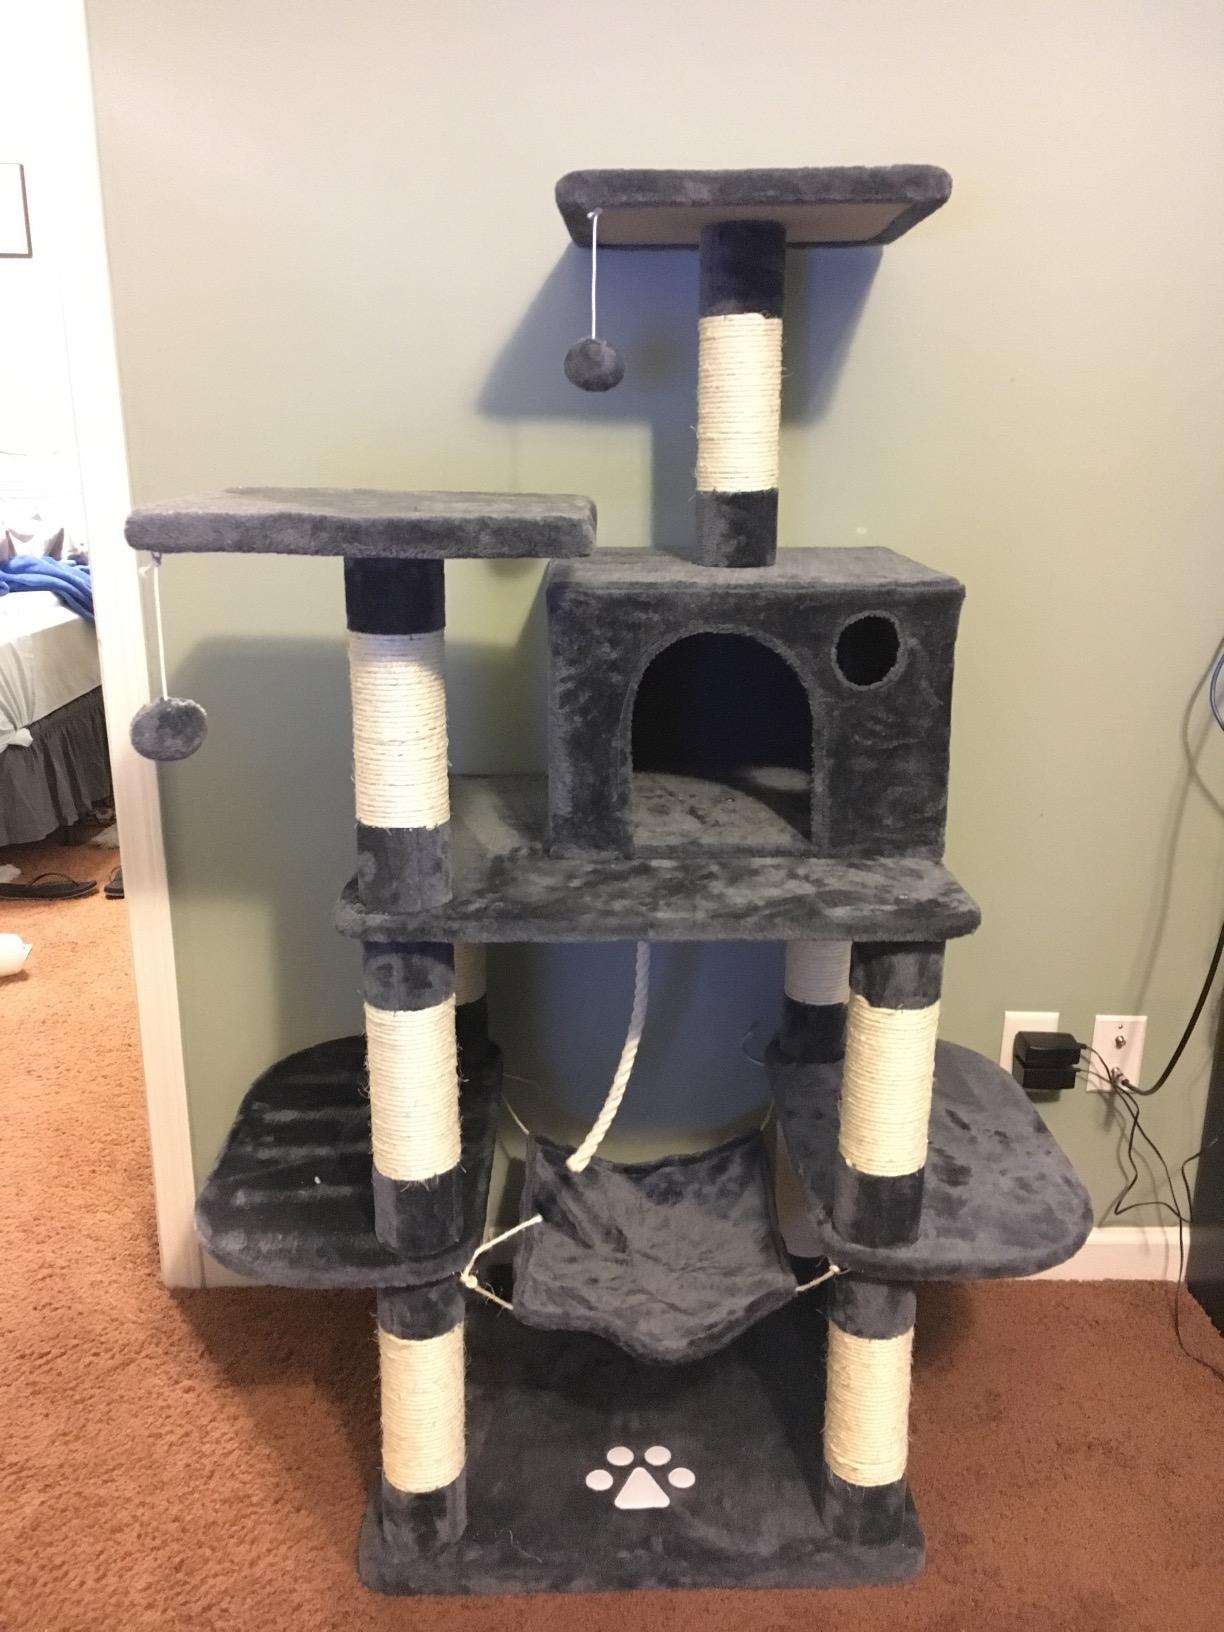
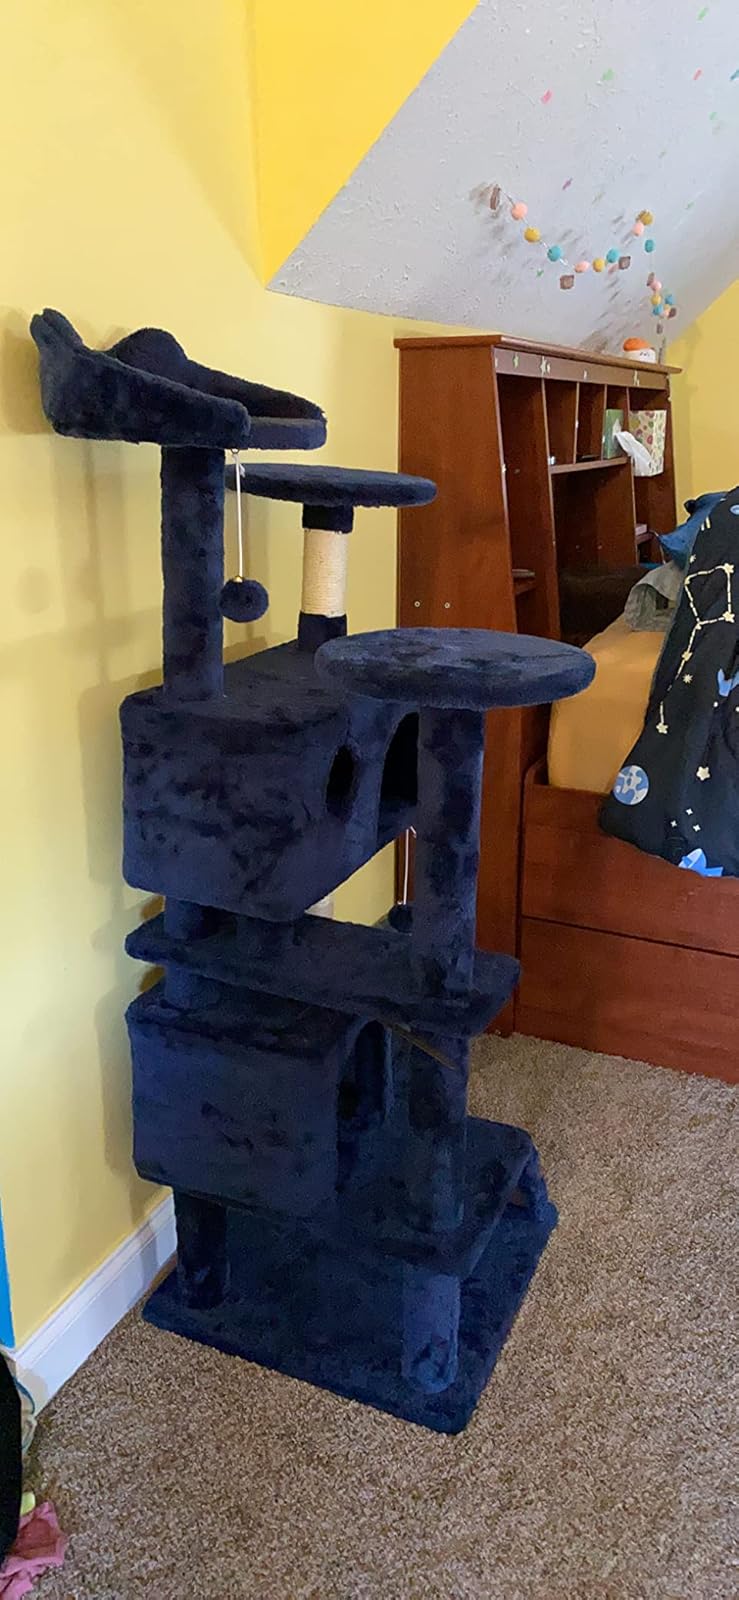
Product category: items_cat tree
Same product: no